Point Defiance Bypass

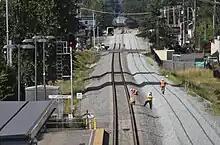
A section of the Point Defiance Bypass in Lakewood, seen from Lakewood station

The Northern Pacific Railway (NP) opened the Prairie Line – part of its planned transcontinental mainline – through Yelm and Lakewood on January 5, 1874. On May 1, 1891, the NP-owned Tacoma, Olympia & Grays Harbor Railroad completed a branch of the Northern Pacific between Lakeview (near modern Lakewood) and Lacey, passing through the Fort Lewis military base. By 1914, the NP (plus the GN and UP under trackage rights) operated 11 daily round trips over the Prairie Line, plus 3 daily round trips to Grays Harbor over the newer branch.